Life Lessons with Uramichi Oniisan

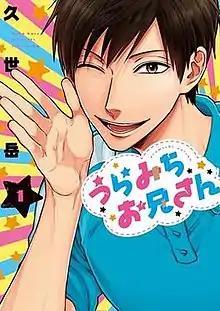
Cover of "Life Lessons with Uramichi Oniisan" volume 1 by Ichijinsha

is a Japanese comedy manga series by Gaku Kuze. It has been serialized online via Ichijinsha's "Comic Pool" digital manga magazine since May 2017. Chapters have been collected in eleven "tankōbon" volumes. The manga series has been licensed in North America by Kodansha USA. An anime television series adaptation produced by Studio Blanc aired from July to September 2021.